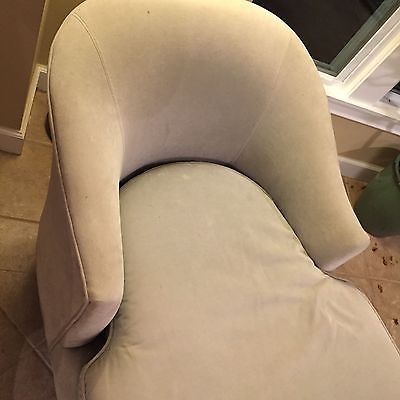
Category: sofa